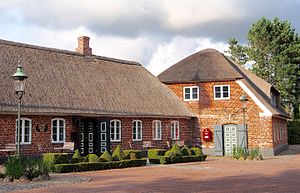
Henne Kirkeby Kro
Henne Kirkeby Kro i august 2014.
Henne Kirkeby Kro i 2014.
Henne Kirkeby Kro er en dansk kro og gourmetrestaurant, beliggende i landsbyen Henne Kirkeby, få kilometer øst for Vesterhavet og Henne Strand i Varde Kommune. Den har siden februar 2017 haft to stjerner i Michelinguiden. Køkkenchef har siden 2012 været kokken Paul Cunningham.